The Beautiful Master

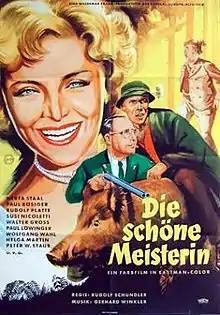

The Beautiful Master (German: Die schöne Meisterin) is a 1956 West German comedy film directed by Rudolf Schündler and starring Herta Staal, Paul Bösiger and Walter Gross.